Flat Stanley

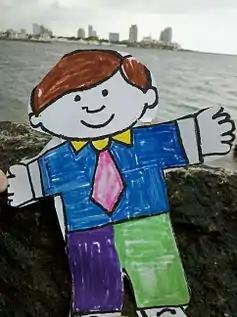
Flat Stanley braving the weather in Miami Beach

The Flat Stanley Project began in 1995 under the direction of Dale Hubert, a third grade school teacher in London, Ontario, Canada. The project is meant to facilitate letter-writing between schoolchildren as they document where Flat Stanley has accompanied them around the world. The goal of the project is to increase reading and writing skills, as well as teaching children about people and cultures from different places. Dale Hubert received the Prime Minister's Award for Teaching Excellence in 2001 for his work in creating the Flat Stanley Project.